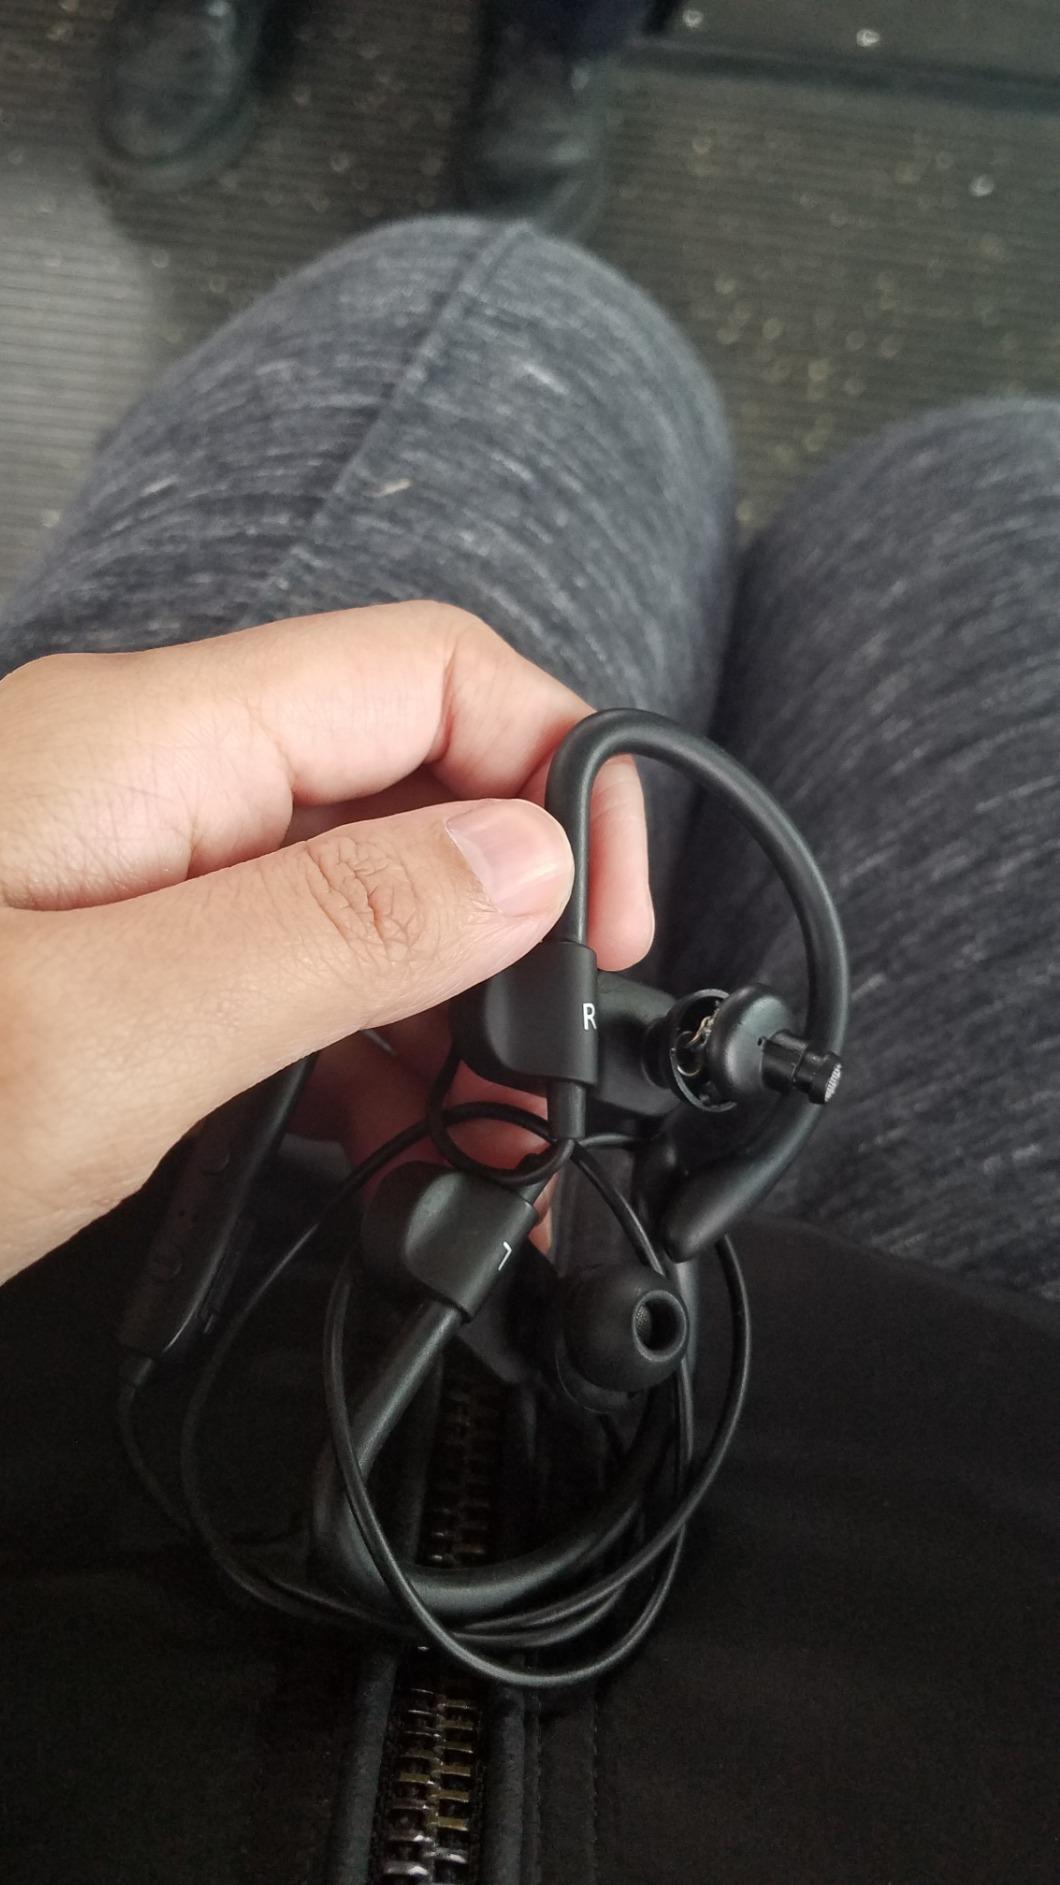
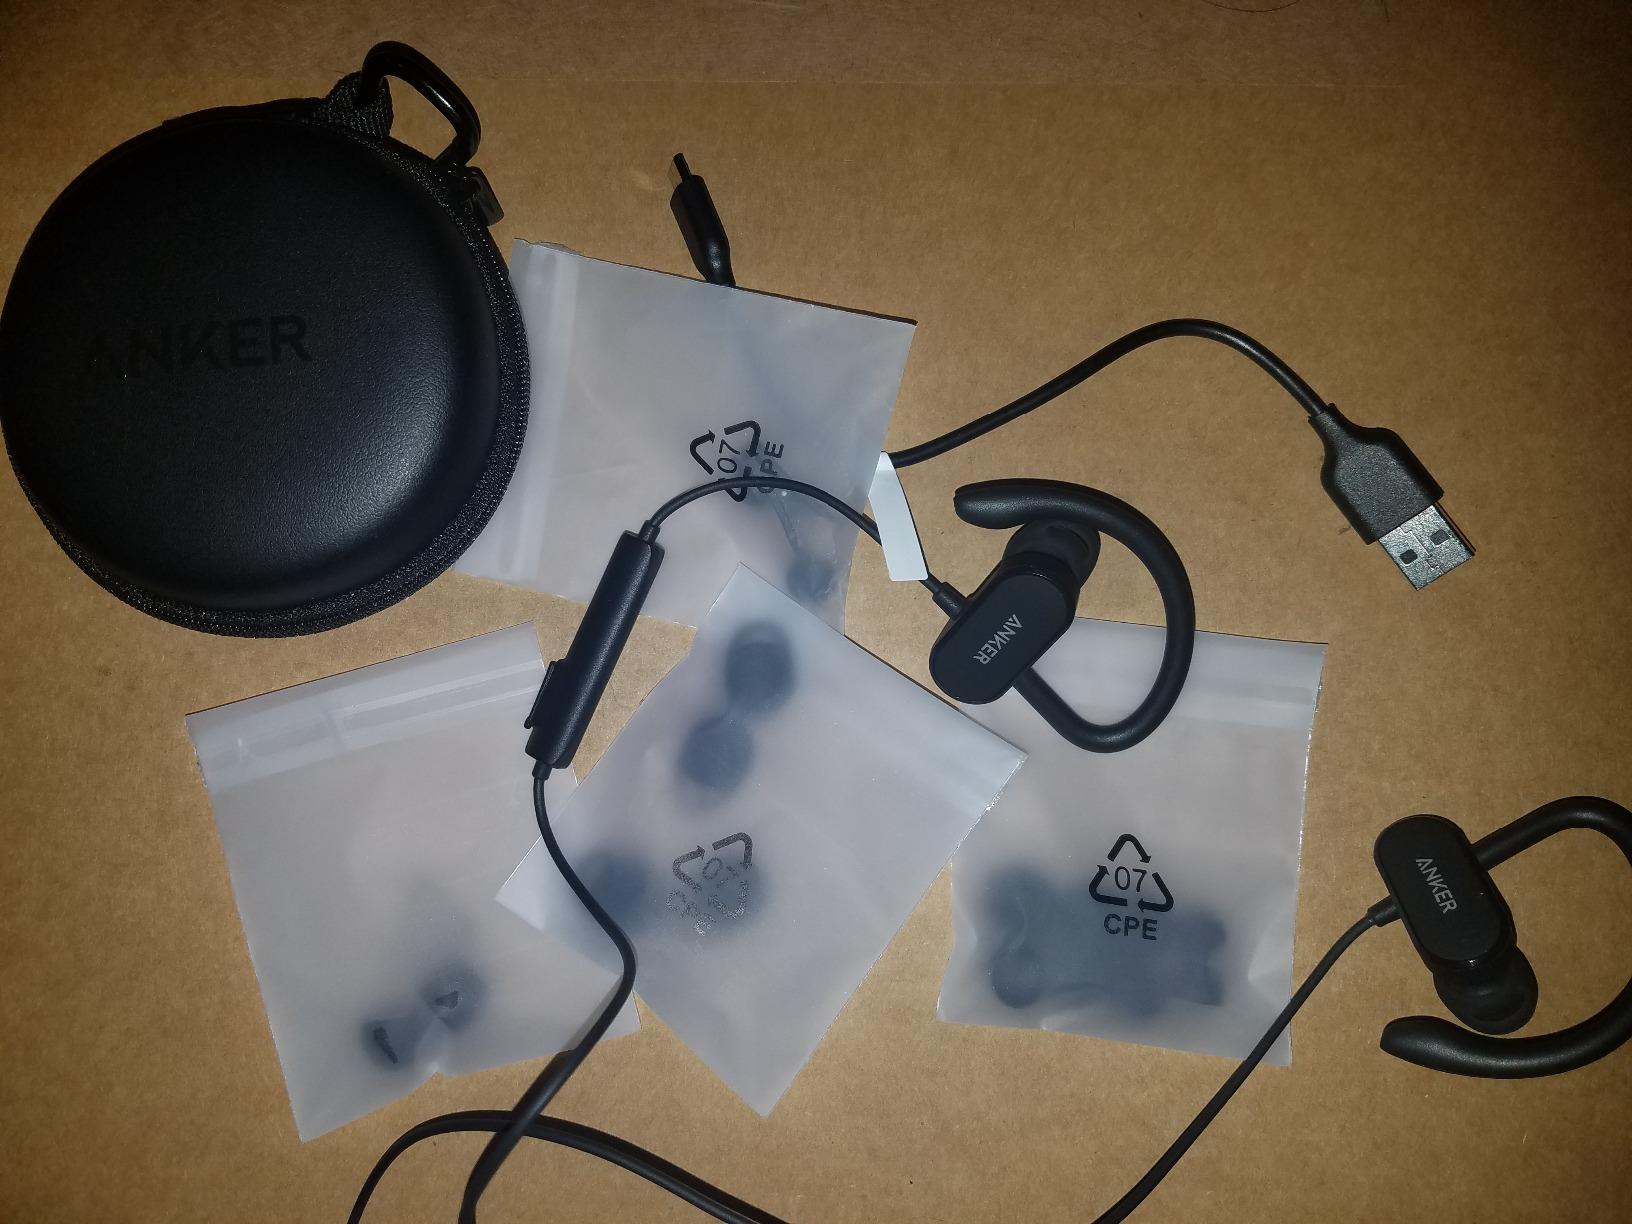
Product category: headphones
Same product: yes